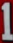
Number: 1